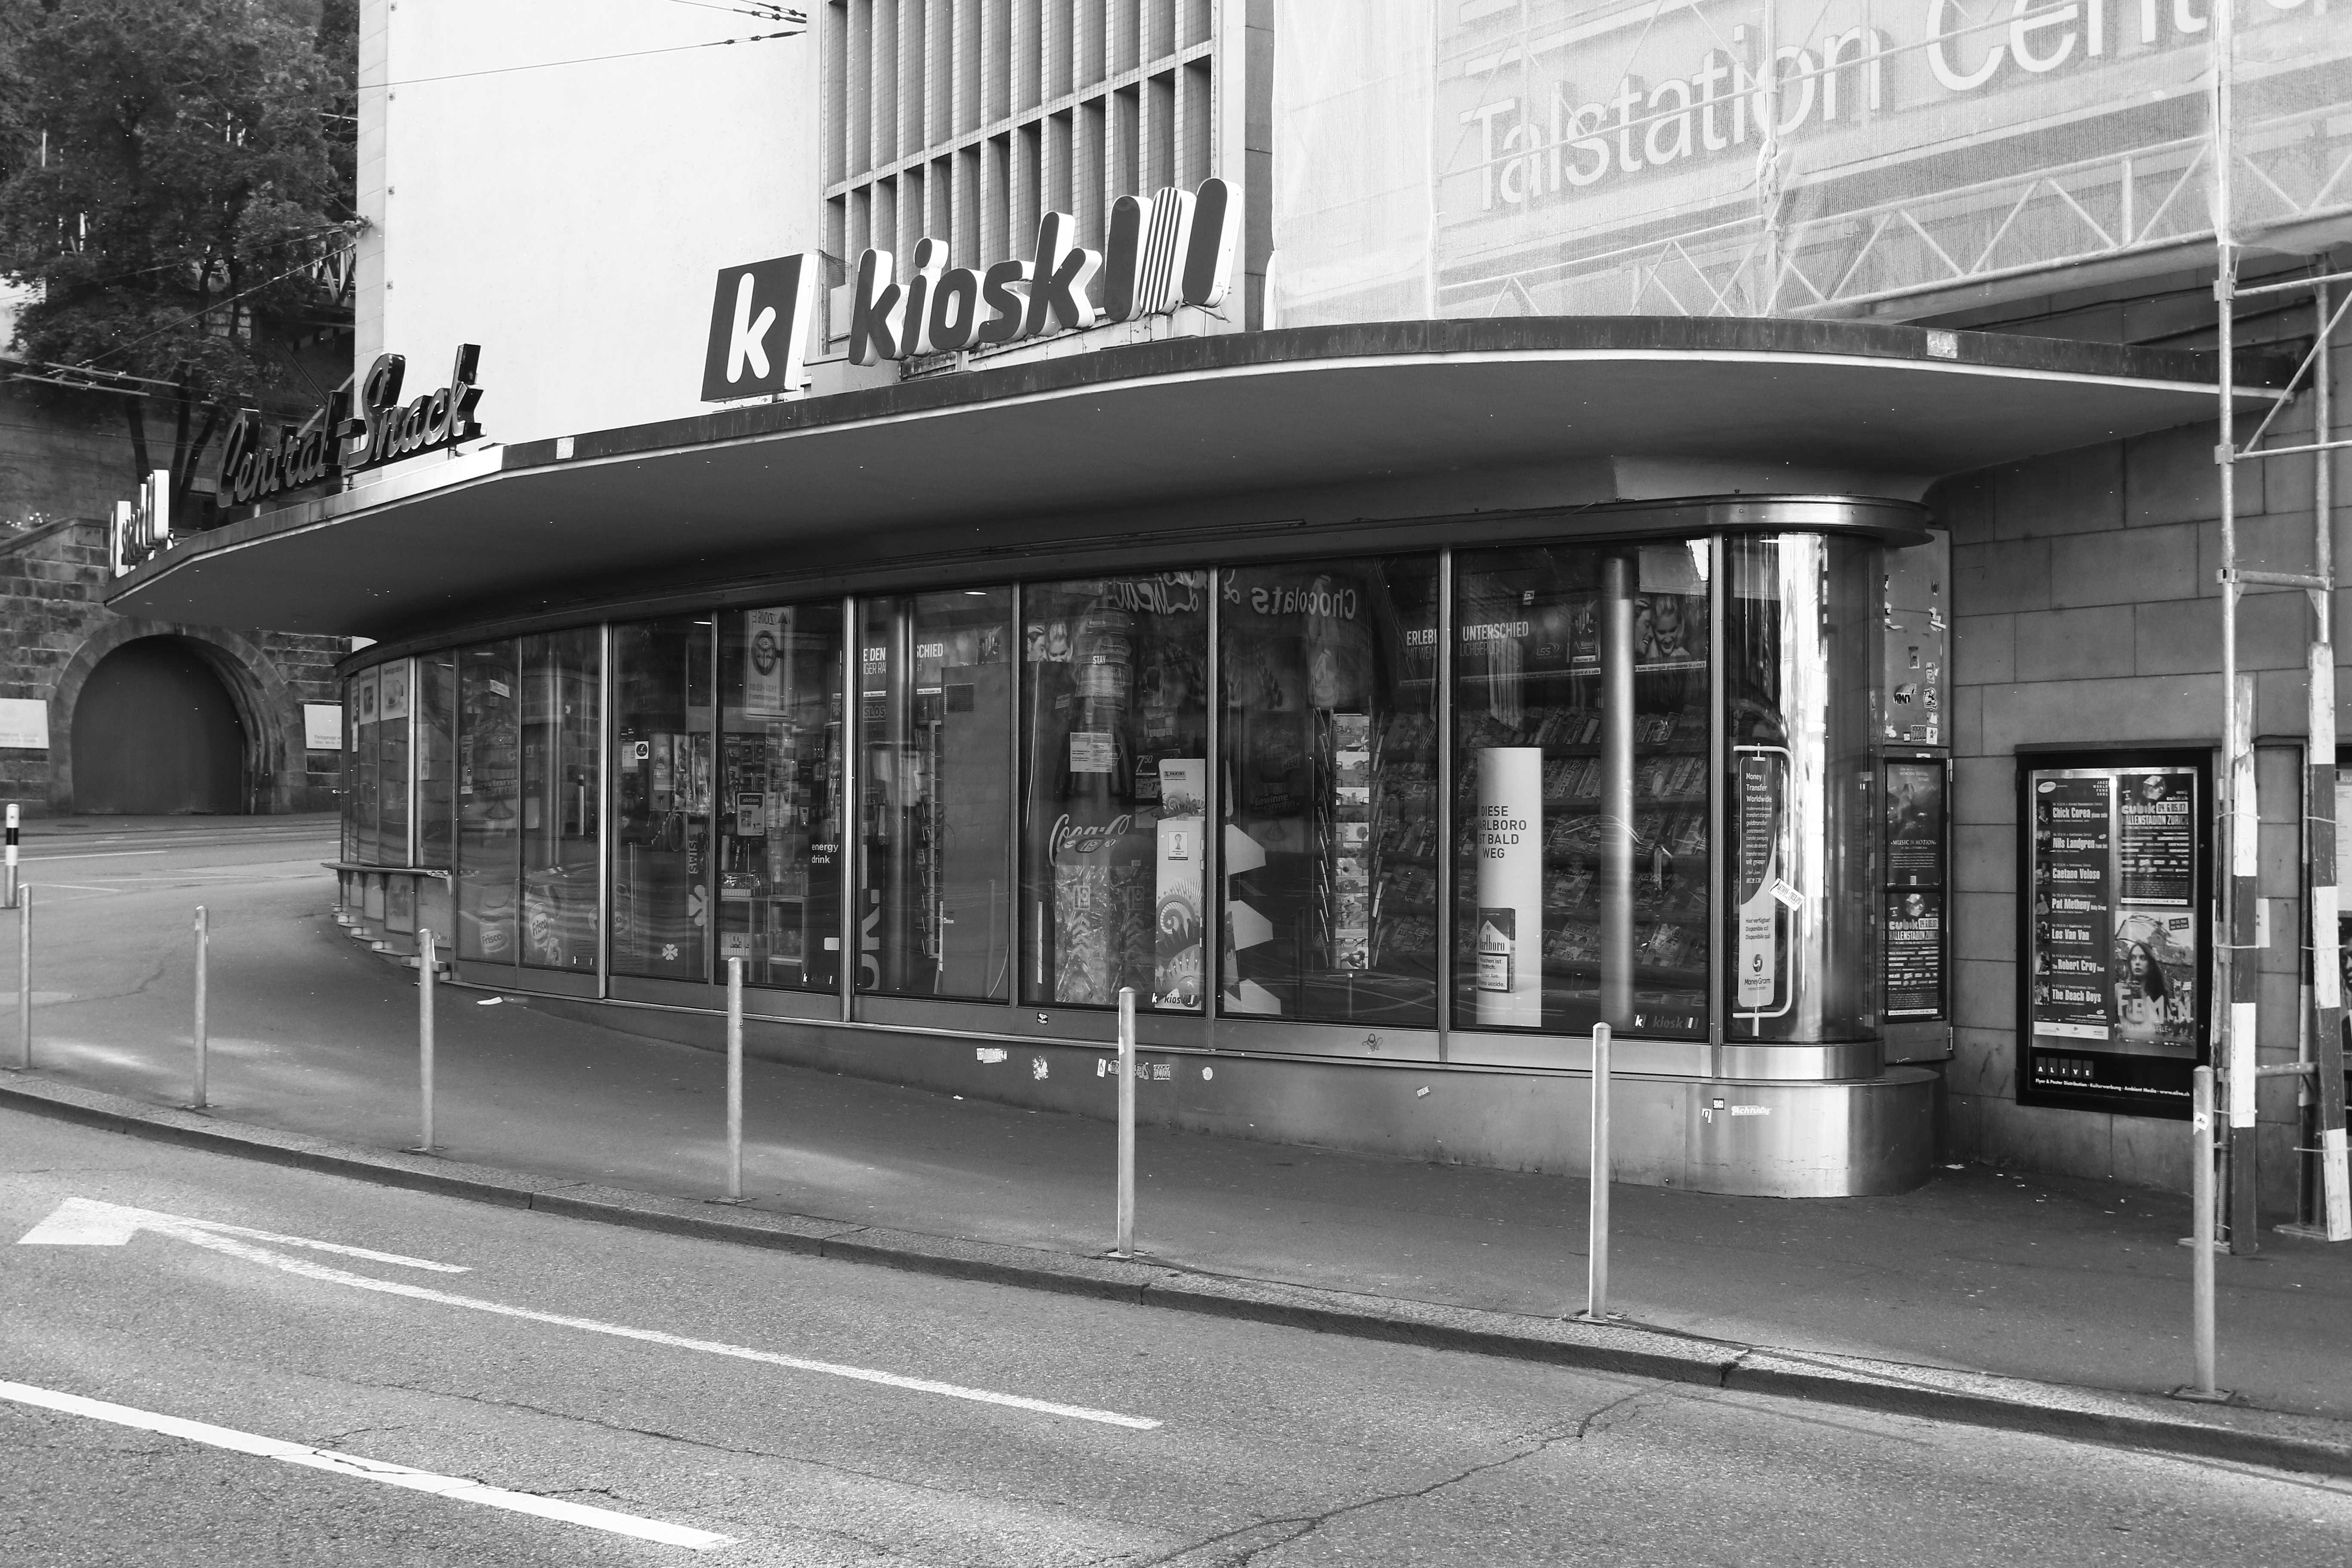
black and white, architecture, road, street, downtown, tram, transport, vehicle, train station, monochrome, lane, public transport, bw, blackandwhite, blackwhite, swiss, suisse, schweiz, sw, schwarzweiss, zurich, schwarzweis, shape, schwarzweissfotografie, schwarzweisfotografie, urban area, monochrome photography